Book censorship

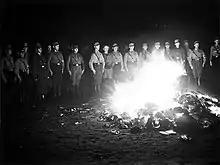
Nazi Germany burned works of Jewish authors, and other works considered "un-German".

Book burning is the practice of destroying, often ceremonially, books or other written material. It is usually carried out in public and is generally motivated by moral, religious, or political objections to the material, with a desire to censor it. Book burning is one of the original types of censorship dating back to 213 BCE. Book burning has historically been performed in times of conflict, for example Nazi book burnings, US Library of Congress, Arian books, Jewish Manuscripts in 1244, and the burning of Christian texts, just to name a few. In the United States, book burning is another right that is protected by the first amendment as a freedom of expression.